Mark Lockheart

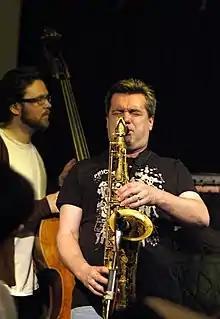
Mark Lockheart performing in

Mark Lockheart (born 31 March 1961) is a British jazz tenor saxophonist who was a member of the Loose Tubes big band during the 1980s.